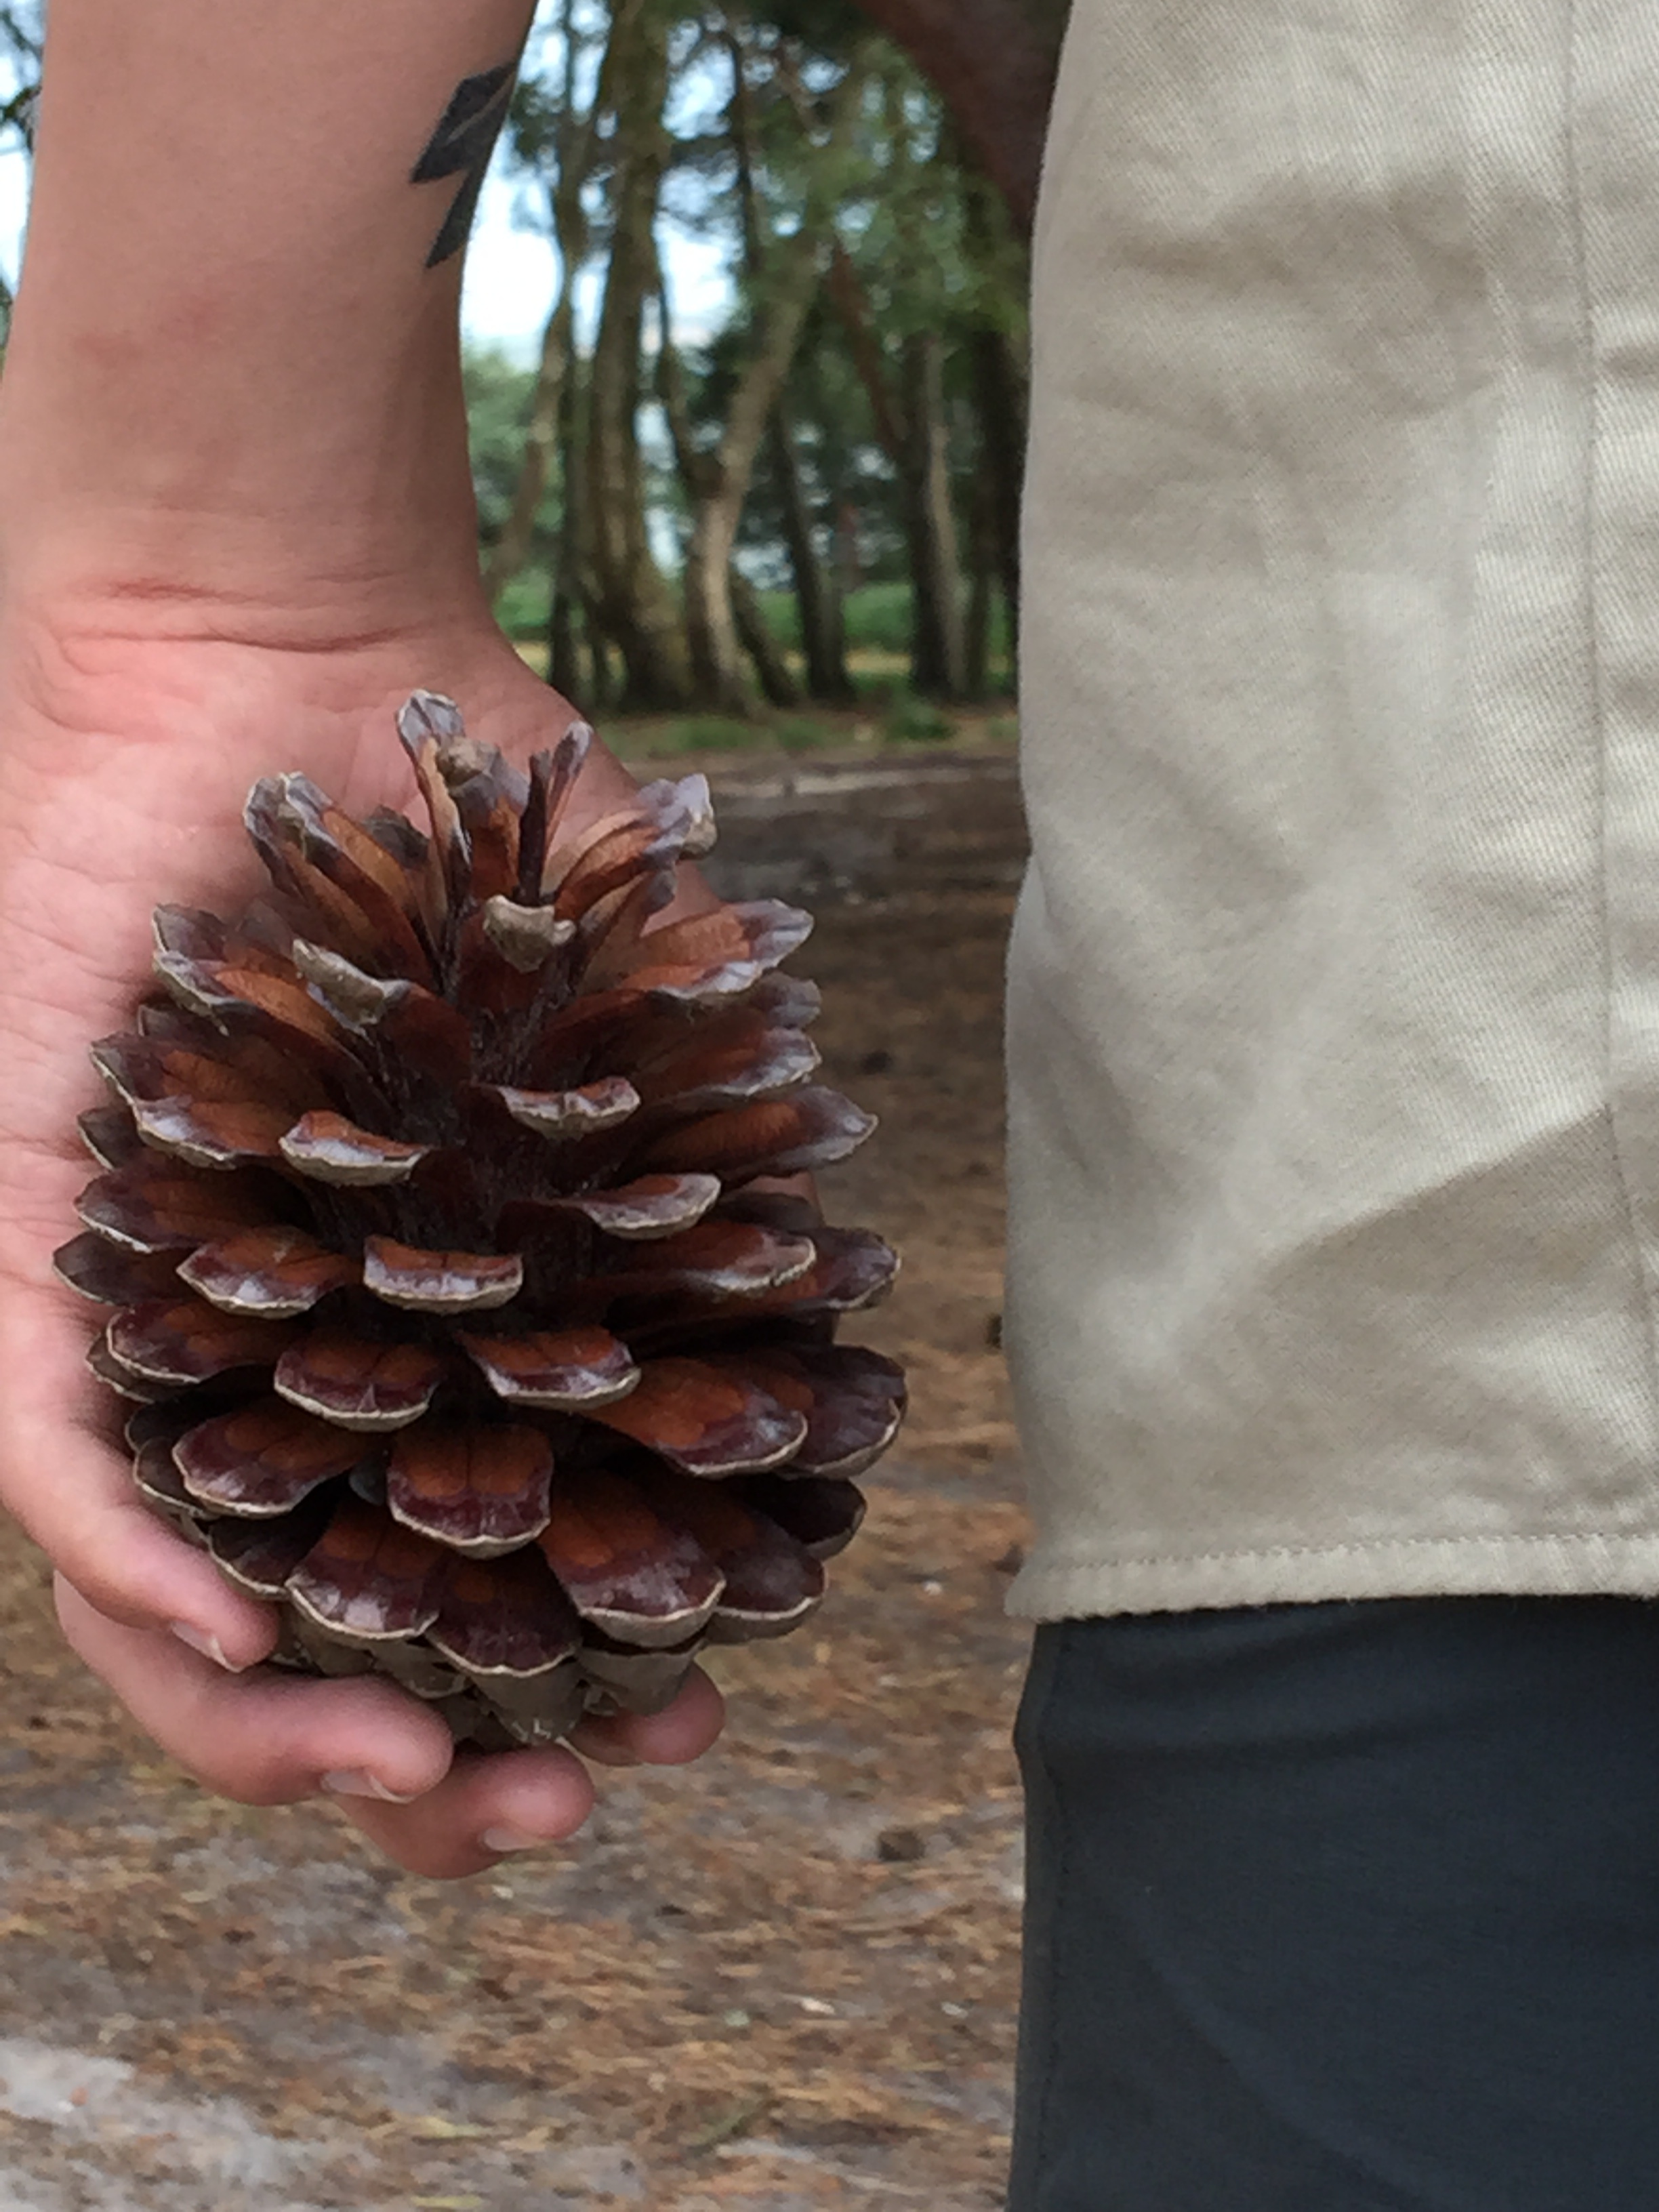
hand, tree, wood, leaf, pattern, spring, woody plant